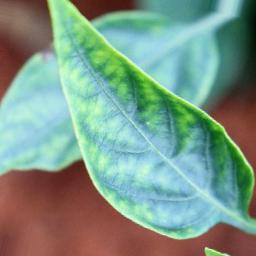
Label: nutritional